Master Juba

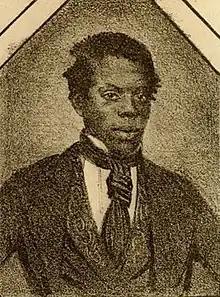
Portrait of Boz's Juba from an 1848 London playbill

Master Juba (ca. 1825 – ca. 1852 or 1853) was an African-American dancer active in the 1840s. He was one of the first black performers in the United States to play onstage for white audiences and the only one of the era to tour with a white minstrel group. His real name was believed to be William Henry Lane, and he was also known as "Boz's Juba" following Dickens's graphic description of him in "American Notes".